Rui Duarte (footballer, born 1980)

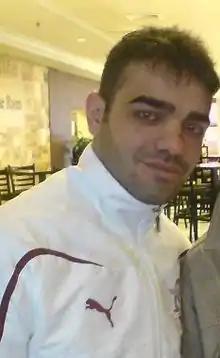
Duarte with Rapid București in 2011

Rui Sandro de Carvalho Duarte (born 11 October 1980 in Lisbon) is a Portuguese former professional footballer who played as a right-back.